Garancières-en-Drouais

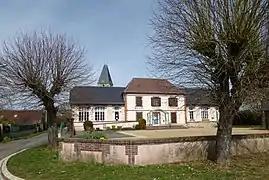
The town hall and school in Garancières-en-Drouais

Garancières-en-Drouais is a commune in the Eure-et-Loir department in northern France.